Aami

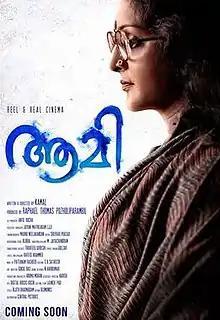
Poster

Aami is a 2018 Indian Malayalam-language biographical film based on the life of poet-author Kamala Das. It is written and directed by Kamal and stars Manju Warrier as Kamala Surayya, along with Murali Gopy, Tovino Thomas, Anoop Menon, and Anand Bal. The film was released on 9 February 2018. It won two Kerala State Film Awards.